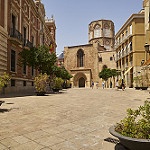
Scene: Outdoor